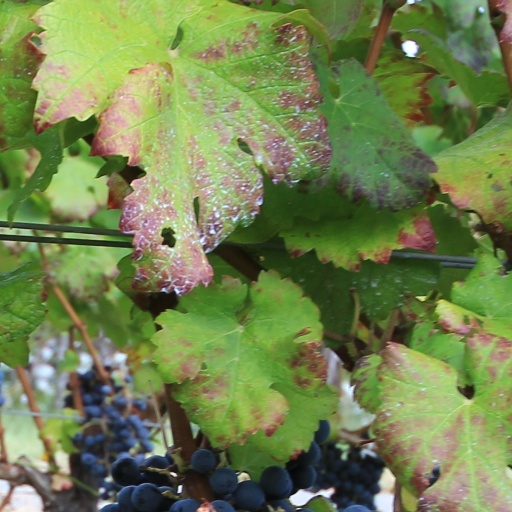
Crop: grape